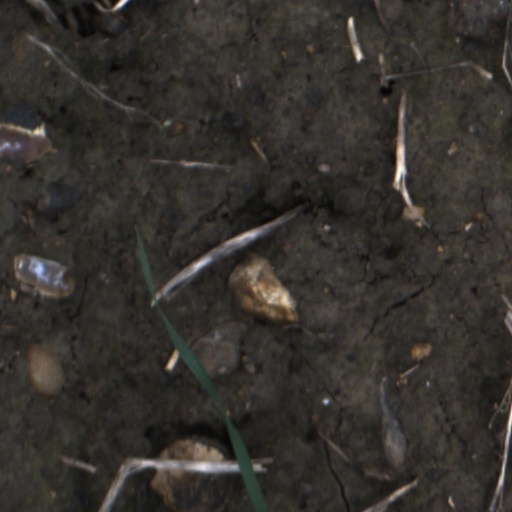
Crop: wheat